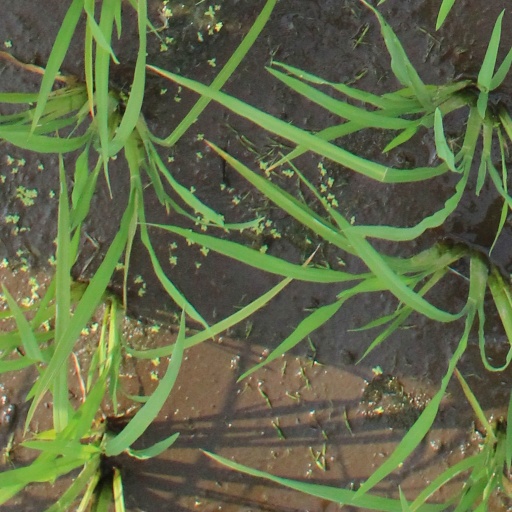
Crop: rice